Tropical cyclones in 2015

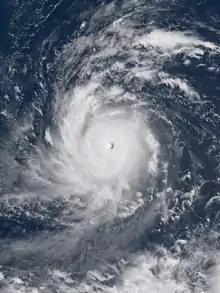
Typhoon Soudelor

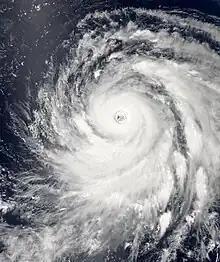
Typhoon Atsani

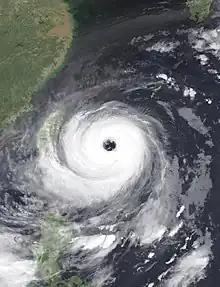
Typhoon Dujuan

August was slightly below average with fifteen storms forming, twelve being named. The month started off in the Western Pacific with the formation of Tropical Depression 12W, which struck Japan. Molave, Goni, and Atsani formed as well, with the latter being the strongest storm of the month. In the Eastern Pacific, four storms formed; Hilda, Ignacio, Jimena, and Kevin. None of which severely impacted land. However, Jimena became the 2nd strongest storm in the Eastern Pacific ocean in 2015. Moving over to the Central Pacific, Hurricane Loke and Hurricane Kilo formed, both of which did not impact land. In the Atlantic Ocean, Danny, Erika, and Fred formed, with Erika being one of the most deadly and destructive disasters in the history of Dominica, and the worst disaster in the country since Hurricane David in 1979. No storms were named in the north Indian Ocean.